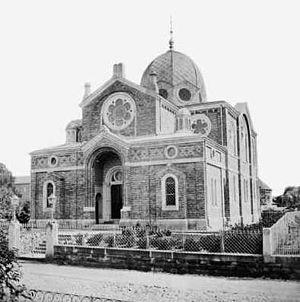
La synagogue de Göppingen, inaugurée fin 1881, a été détruite en 1938 lors de la Nuit de Cristal comme la plupart des autres lieux de culte juif en Allemagne.